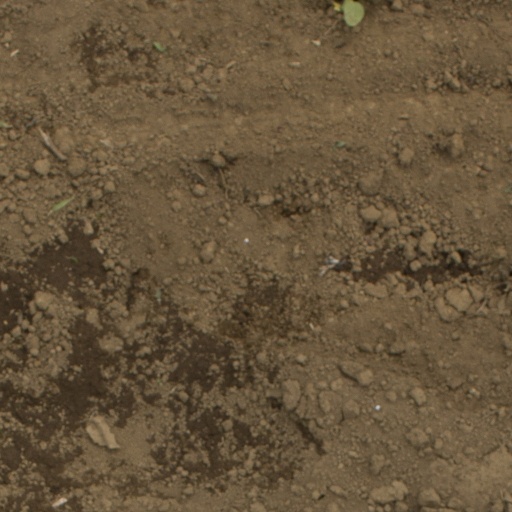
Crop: Jerusalem artichoke